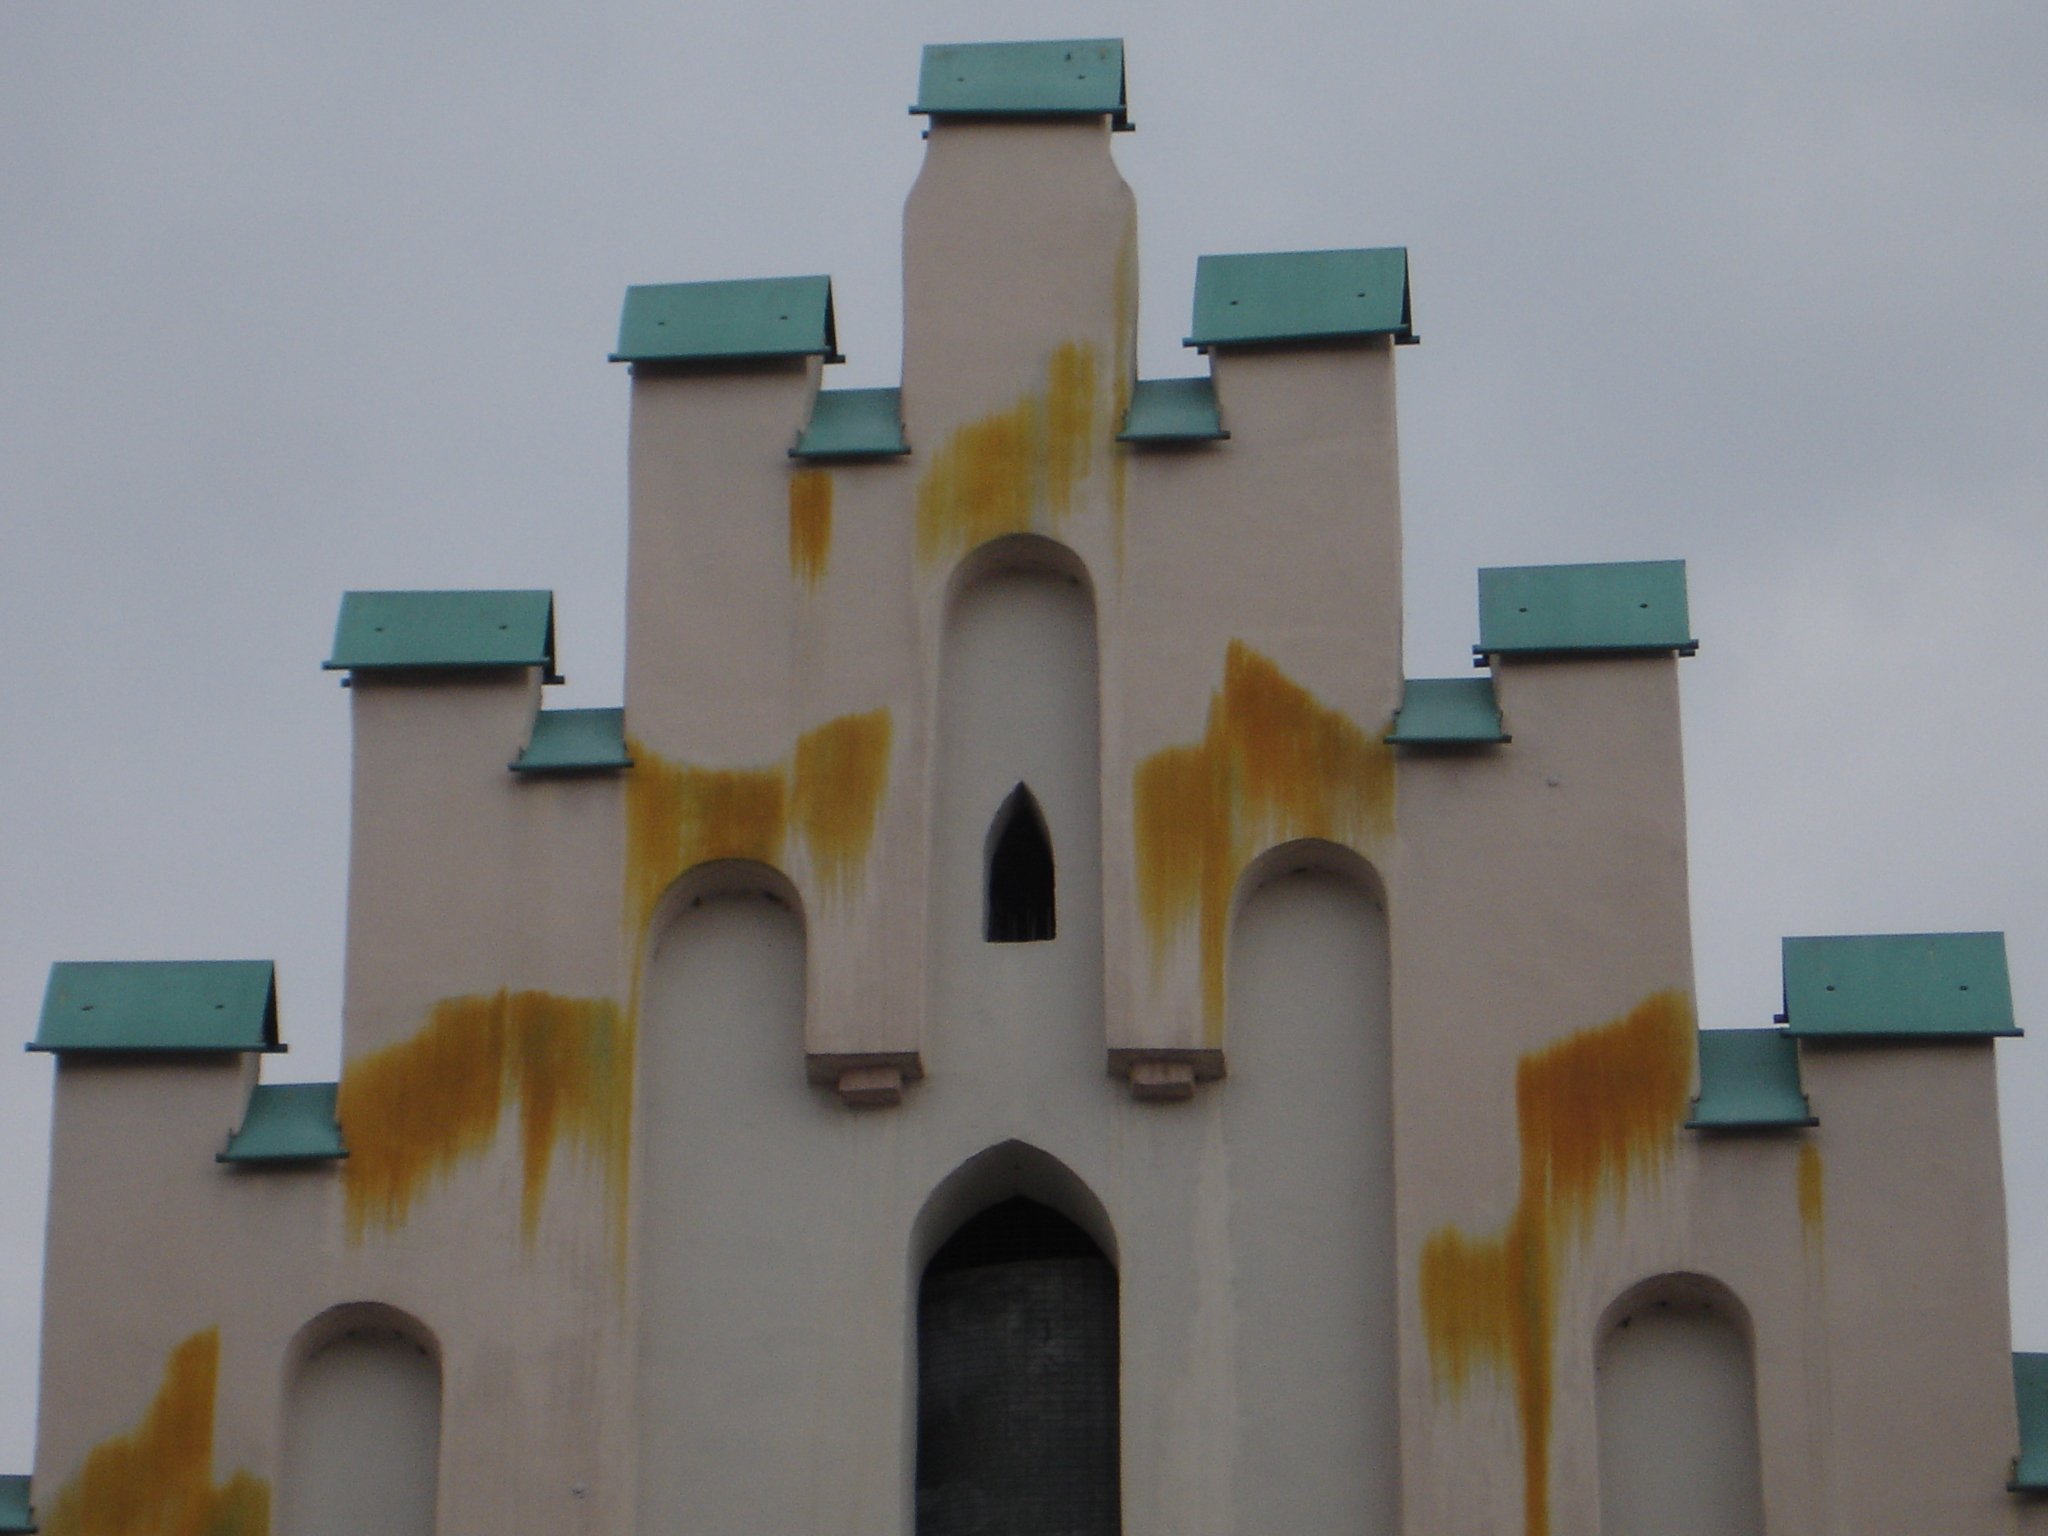
architecture, structure, house, number, roof, building, home, wall, arch, color, facade, blue, toy, art, pinnacle, first